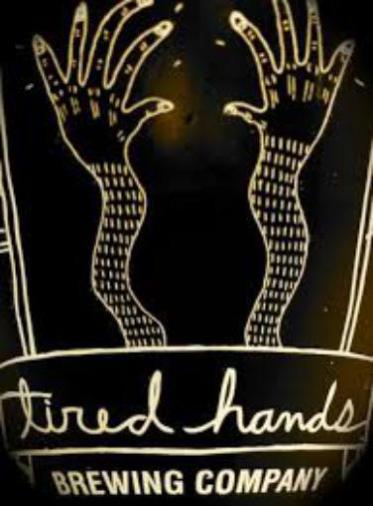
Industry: Food